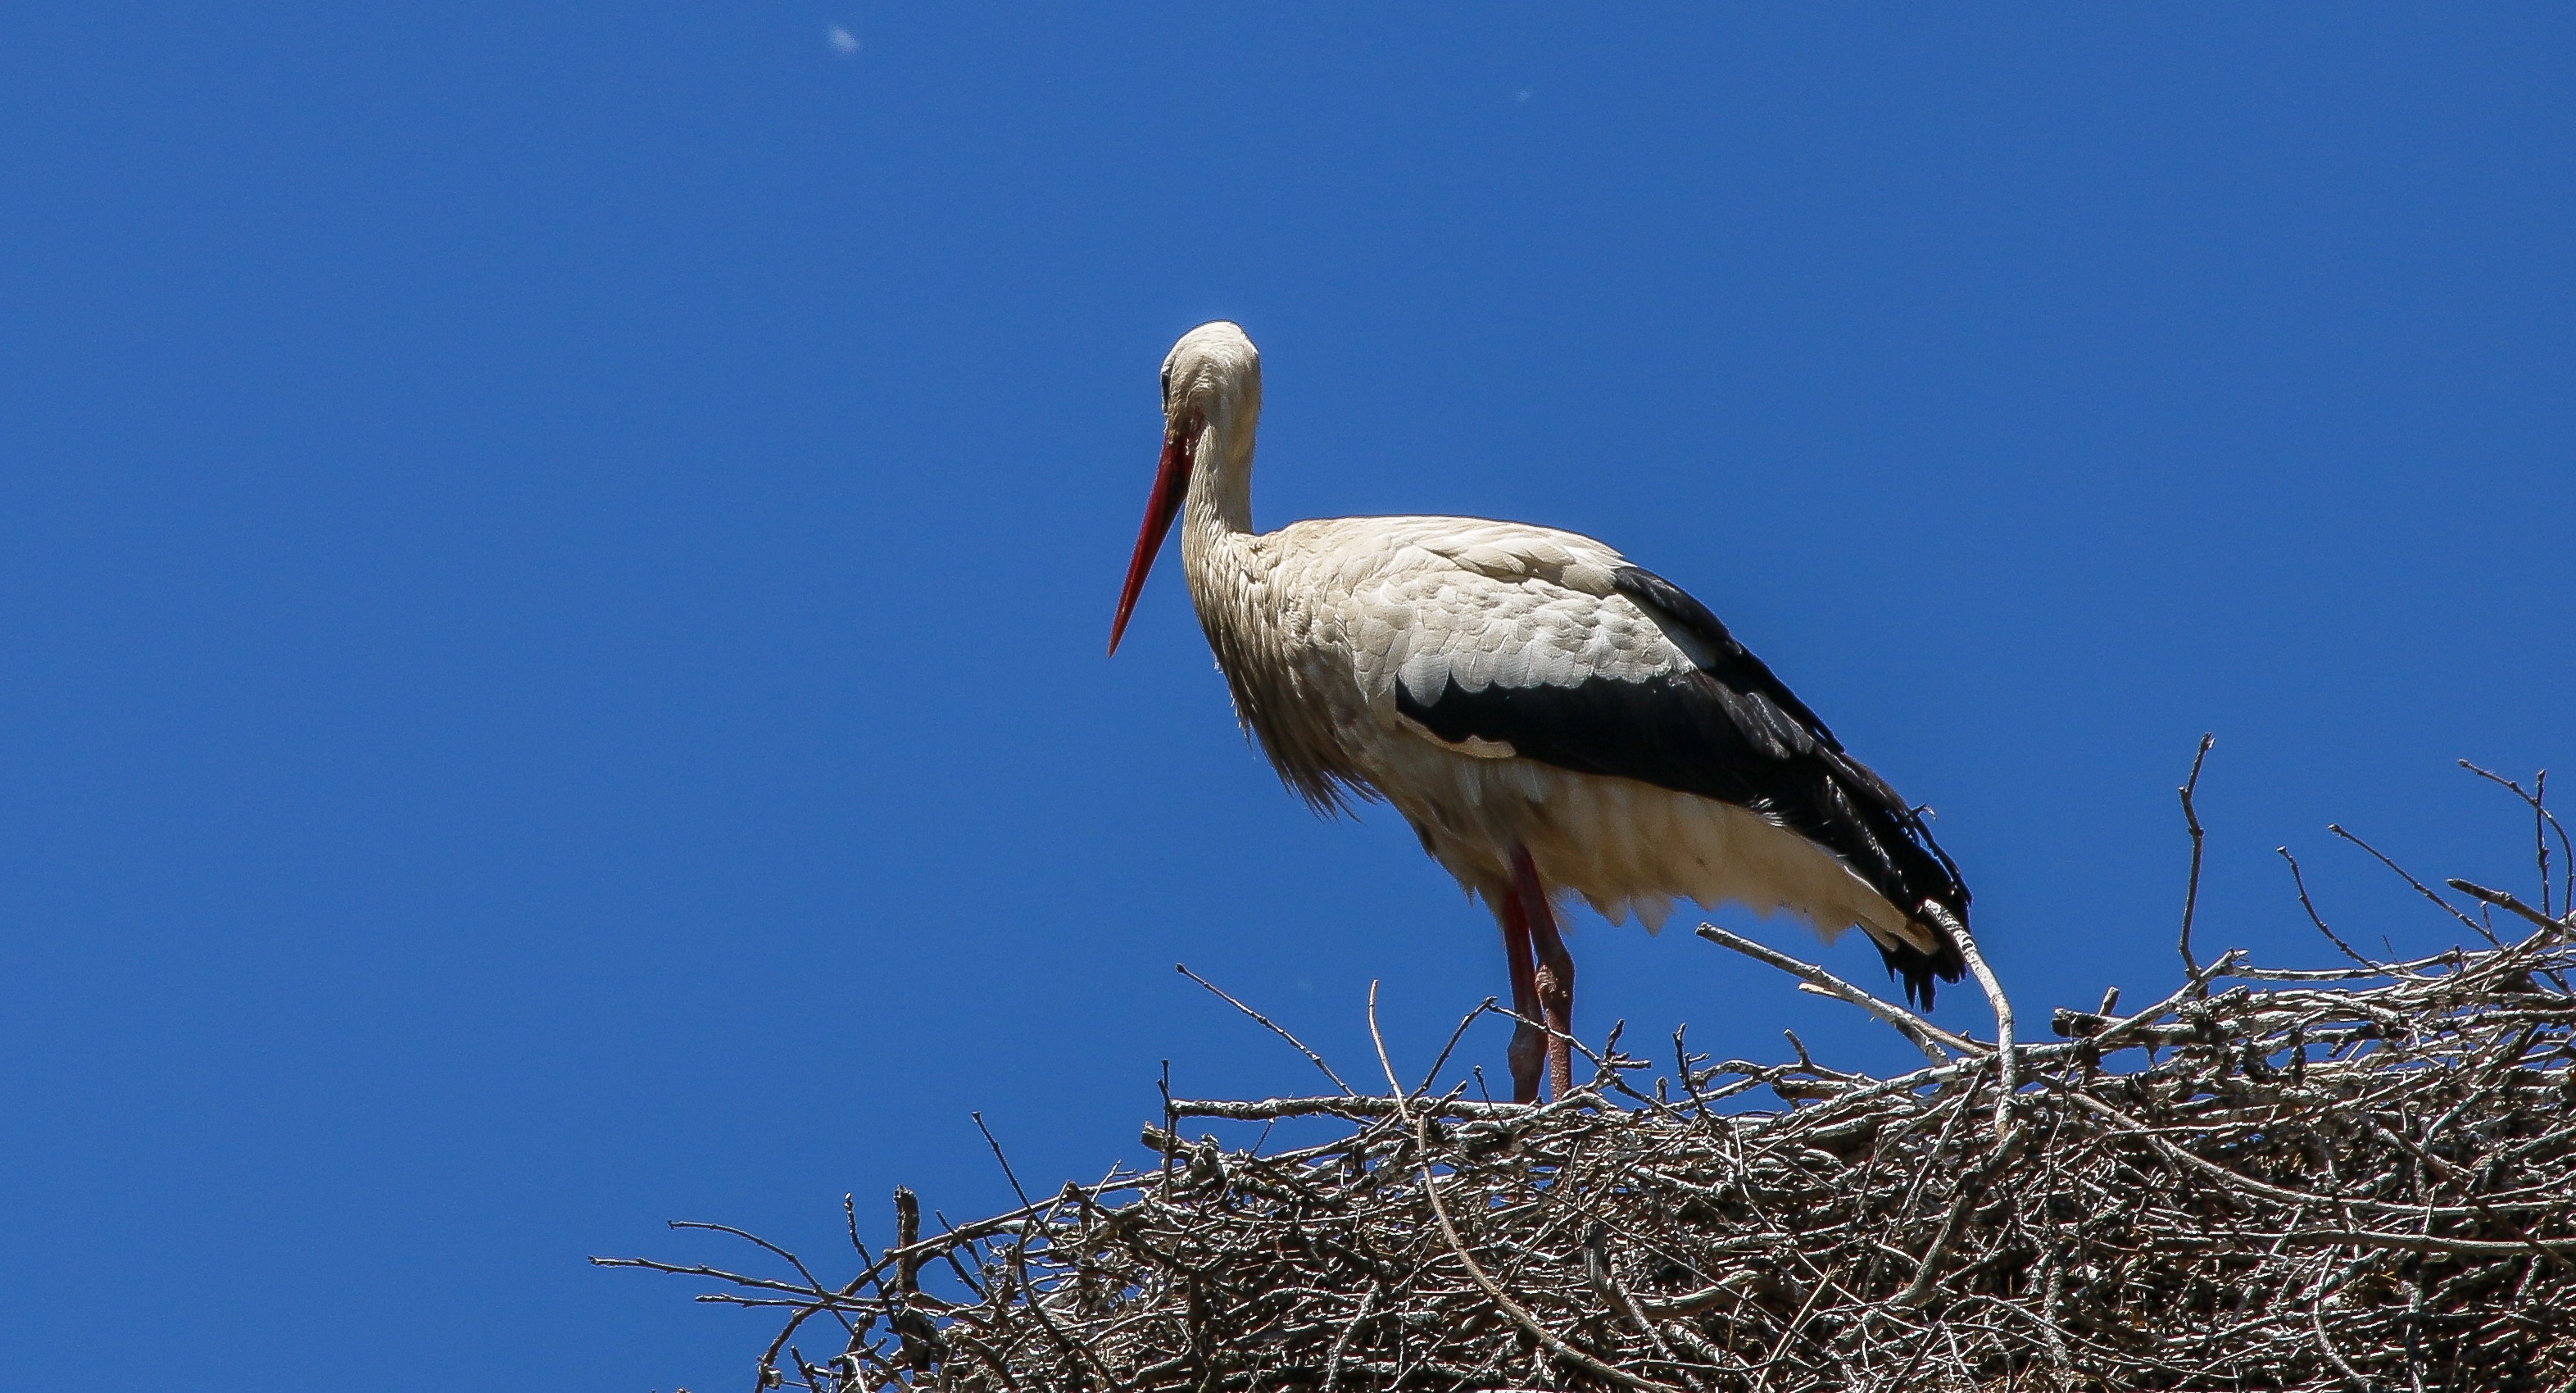
nature, bird, wing, peak, animal, wildlife, tower, beak, flight, church, fauna, stork, bell tower, feathers, wings, animals, vertebrate, ave, nest, chick, white stork, ciconiiformes